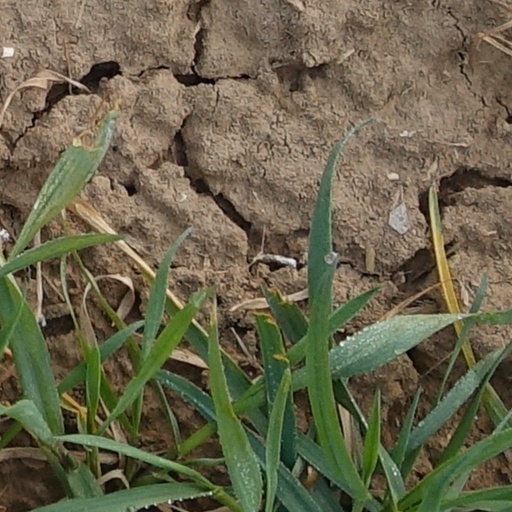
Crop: wheat